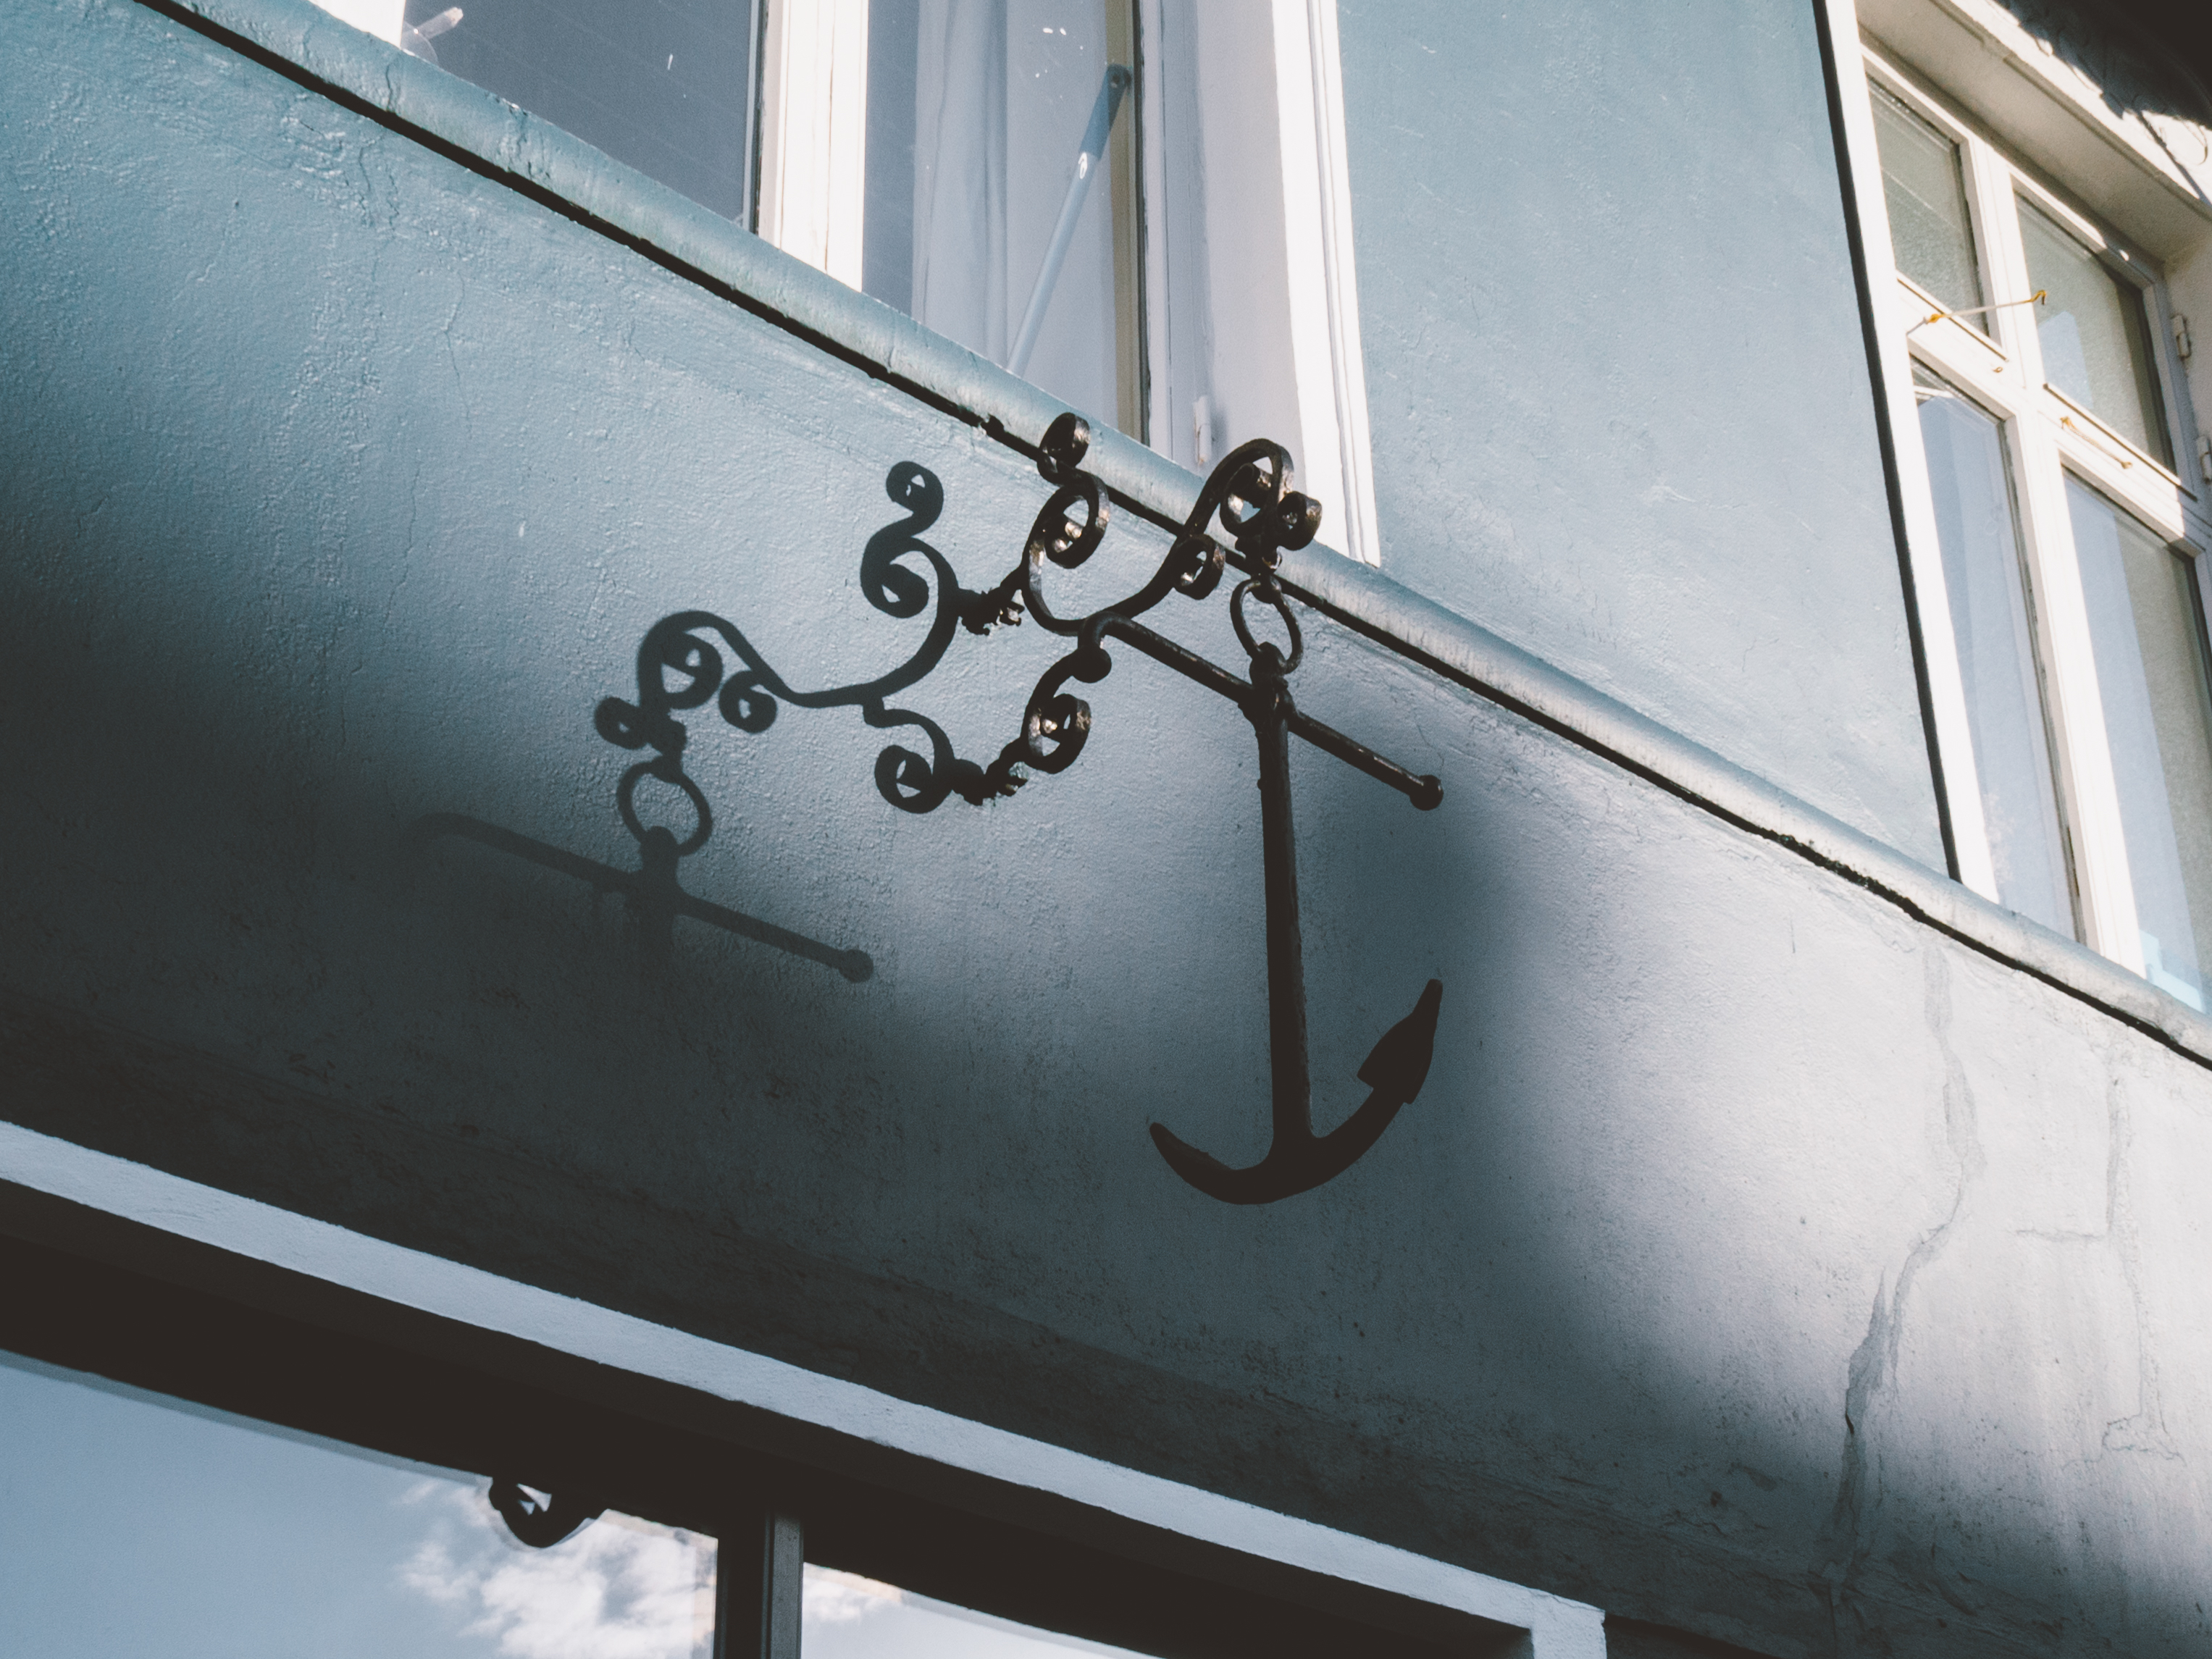
white, house, window, glass, wall, sign, line, vehicle, metal, shadow, blue, lighting, handrail, nautical, anchor, shape, automotive exterior